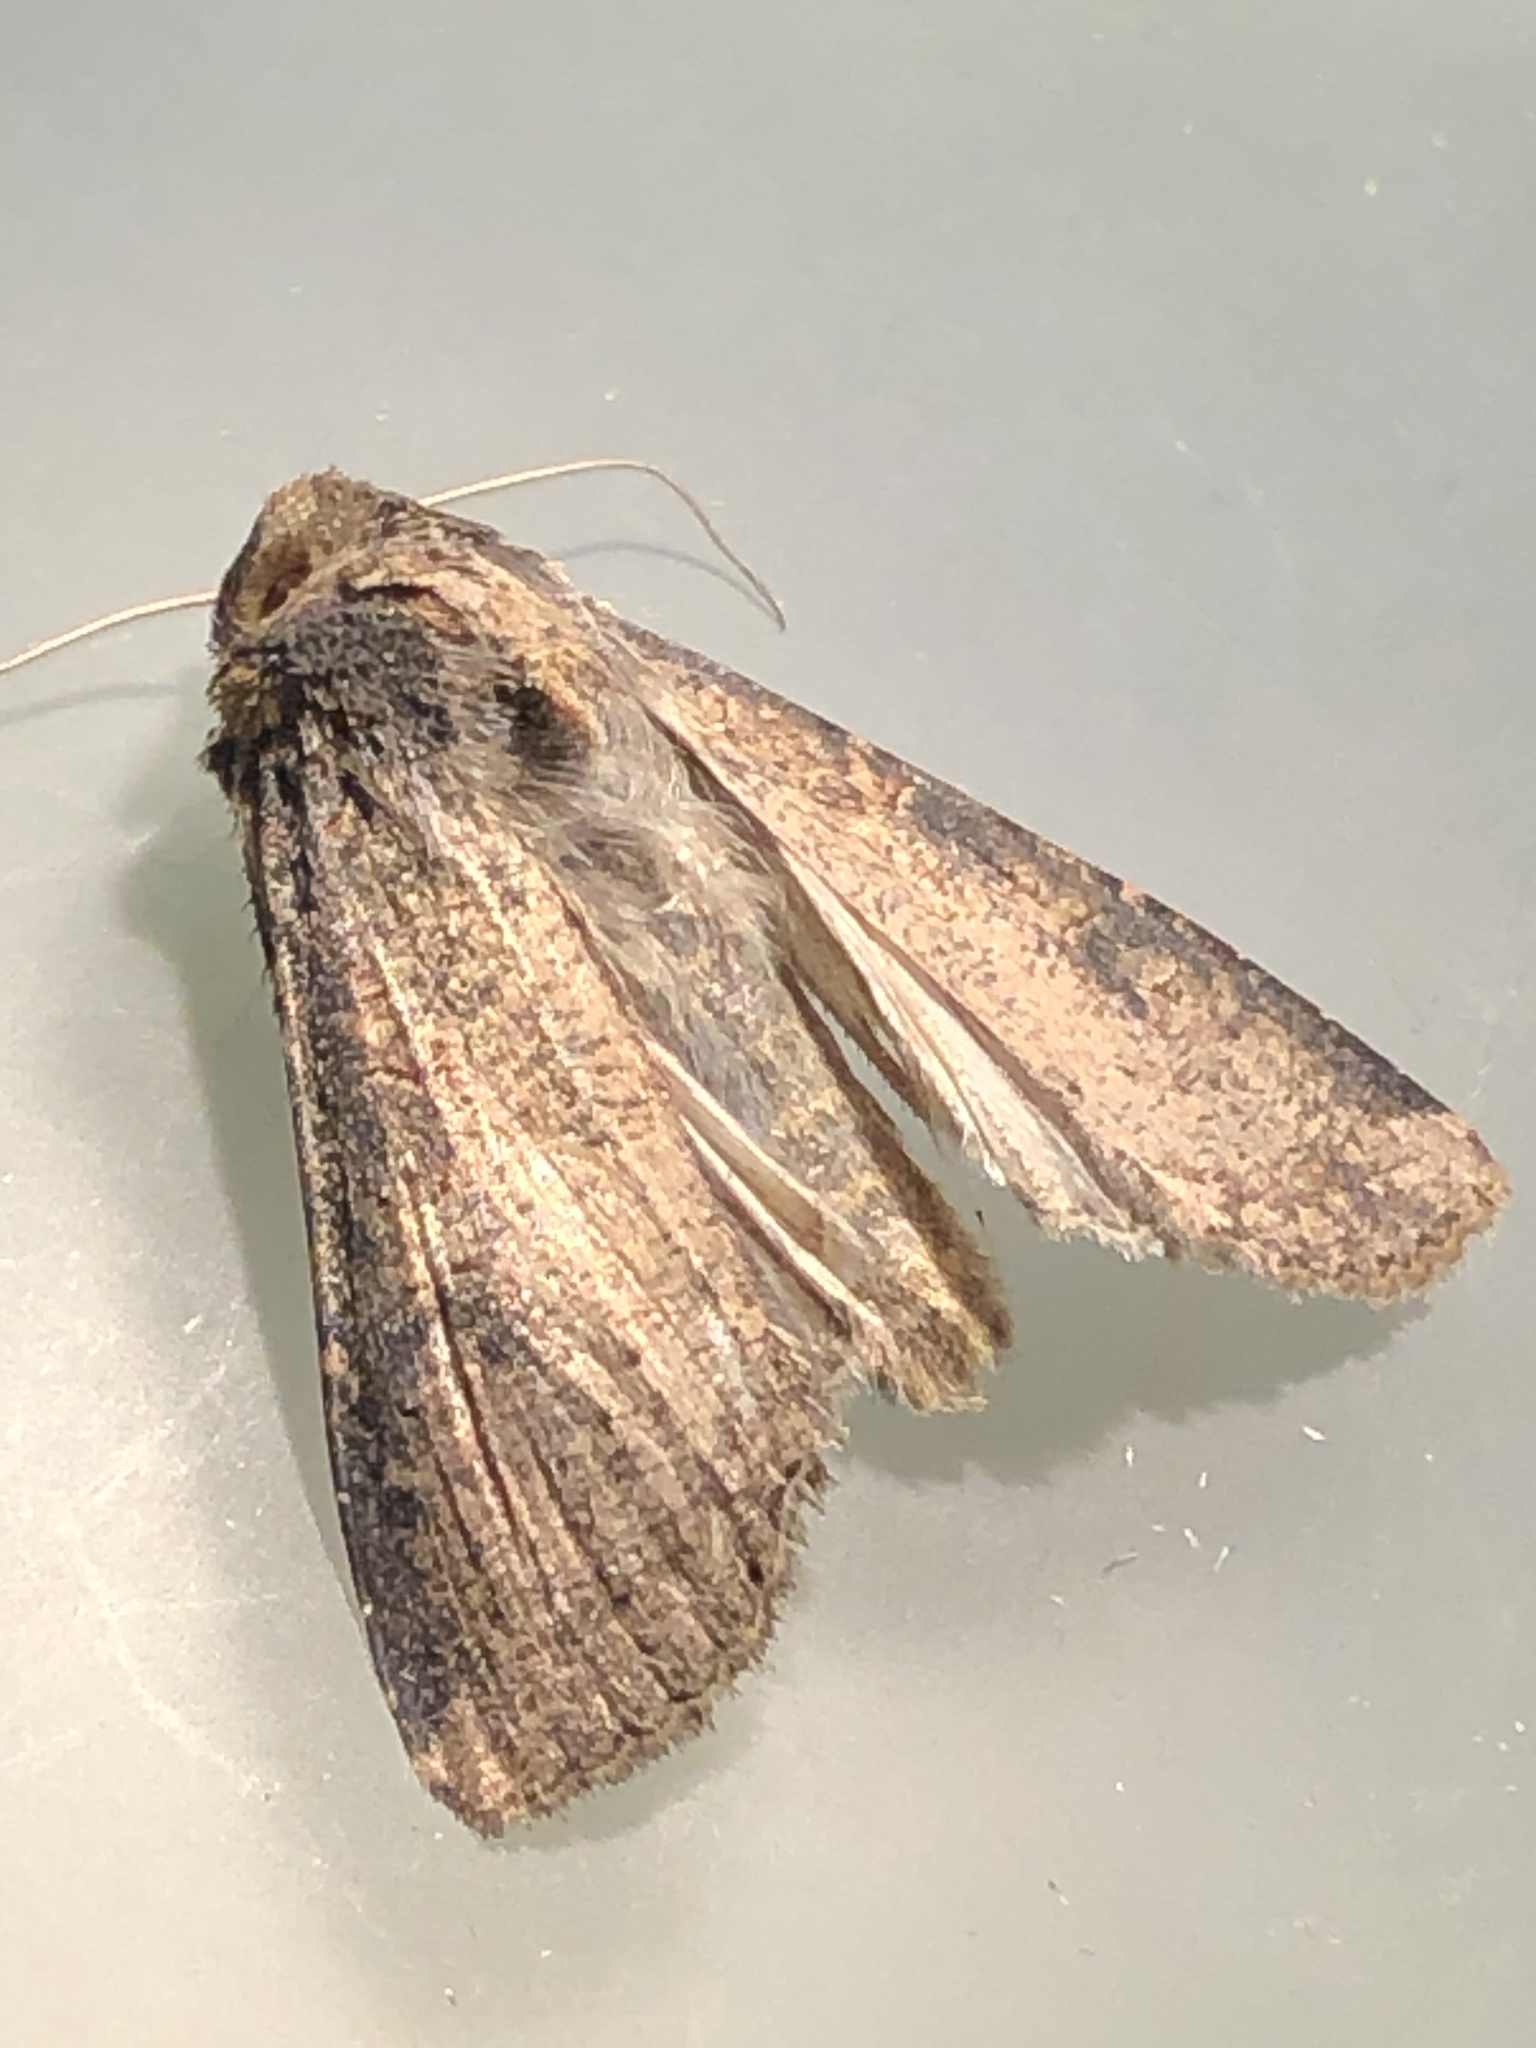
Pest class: cutworms